80th New York Infantry Regiment

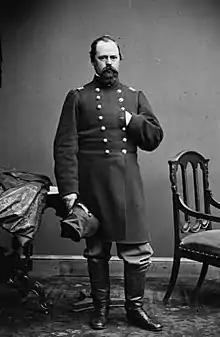
Col, Theodore B. Gates

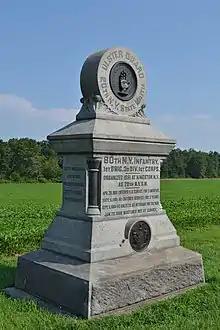
Monument to the 80th New York Volunteer Infantry at Gettysburg

The 80th New York Infantry Regiment, originally designated the 20th New York State Militia Regiment, "Ulster Guard", was an infantry regiment of the Union Army during the American Civil War.